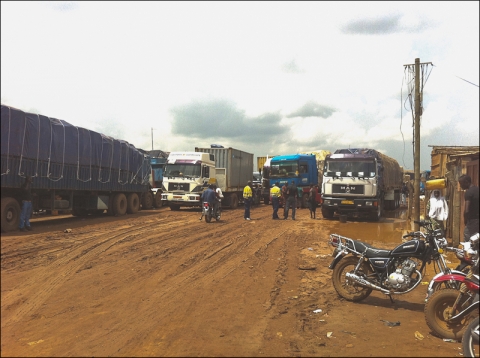
Daa mel ni gaaraasu kabiyõ la, gaaraasu kabiyõ la waa-takk-der yi tamit dañ fiy ñëw, waa-takk-der yi dañ fiy ñëw. Gaaraasu kabiyõ la.